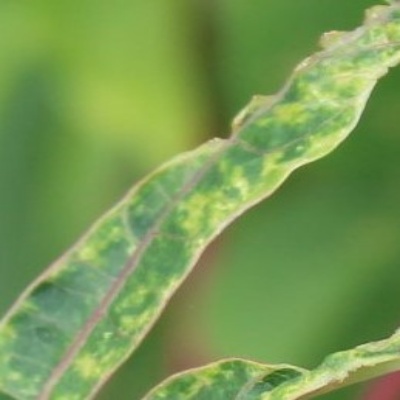
Crop: Cassava
Condition: mosaic